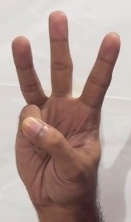
ASL sign: 6